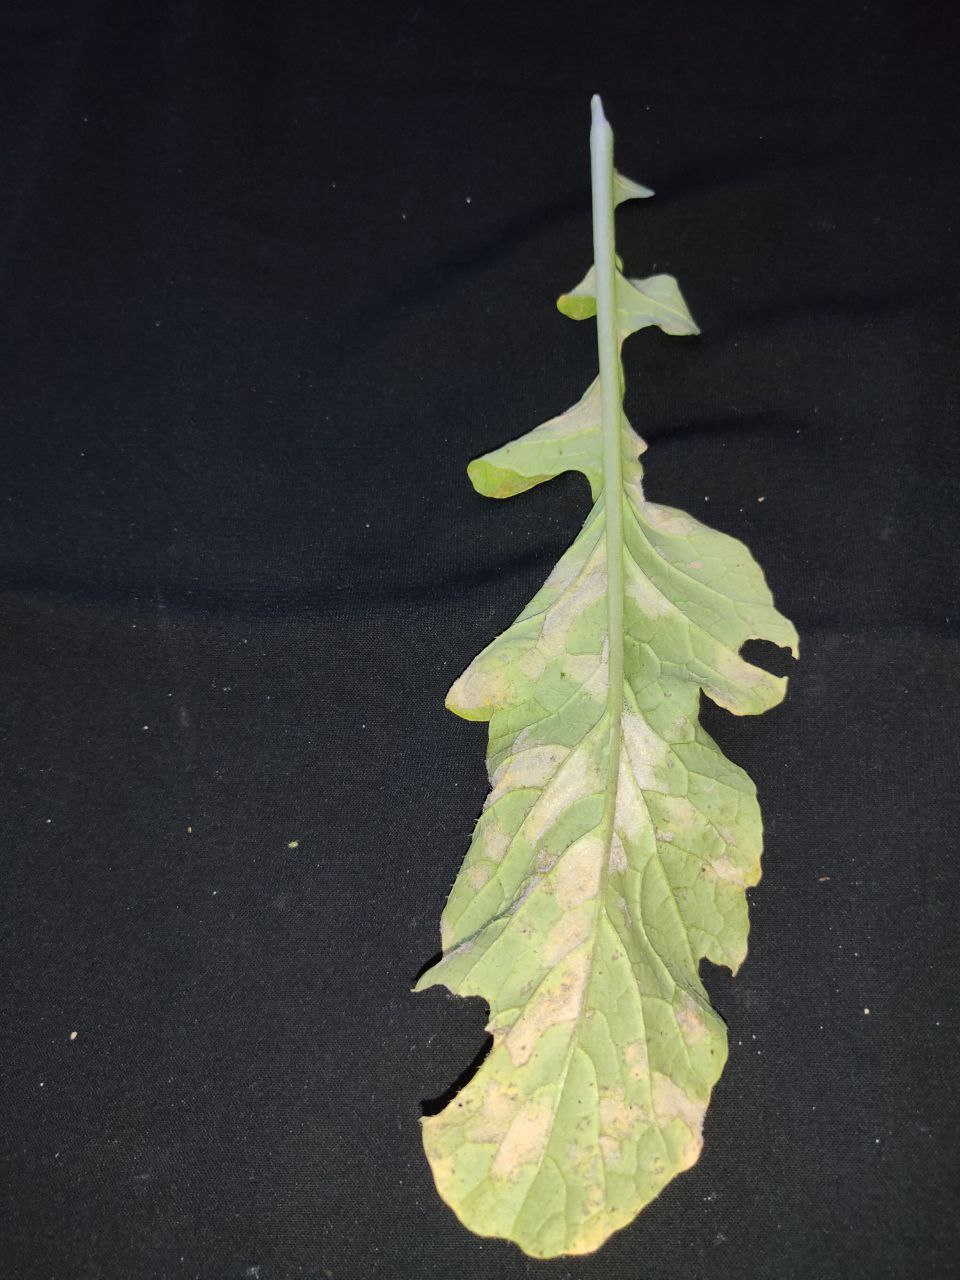
Label: Mosaic virus